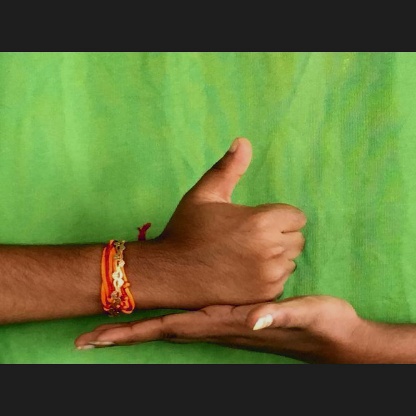
Mudra: Shivalinga